Benedetto Servolini

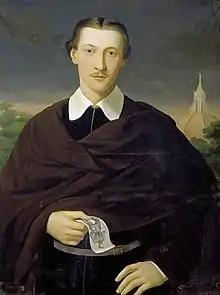
Portrait of Frederick Stibbert

Benedetto Servolini (February 25, 1805 in Florence – 1879) was an Italian painter, mainly of historical subjects.